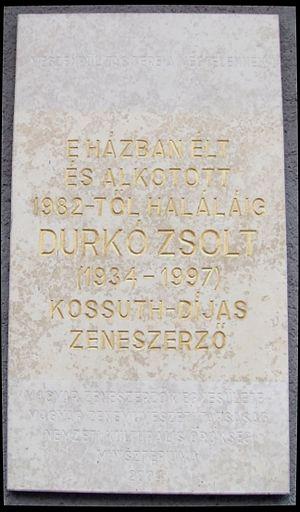
Zsolt Durkó est un compositeur hongrois.